Glamour Girl (1948 film)

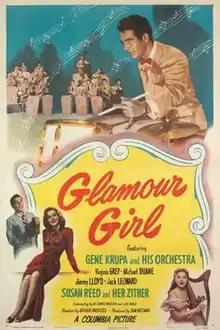
Theatrical release poster

The film was originally known as "I Surrender Dear". The title was re-used in another film.